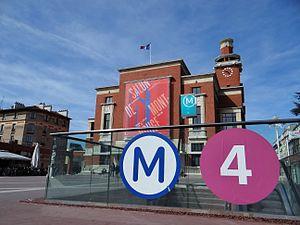
Sortie place Émile Cresp de la station Mairie de Montrouge avec le Beffroi en arrière plan
Montrouge est une commune française située dans le département des Hauts-de-Seine en région Île-de-France, dans l'arrondissement d'Antony, au sud de Paris, et fait partie de la Métropole du Grand Paris créée en 2016. Concernée par le périmètre d'une installation nucléaire, la commune est membre de la commission locale d'information auprès du CEA de Fontenay-aux-Roses.
Le Beffroi de Montrouge est un bâtiment conçu par l'architecte Henri Decaux, situé à Montrouge et inauguré en 1933, dont le nom provient, par métonymie, de son haut beffroi. Il est aujourd'hui un centre culturel et de congrès, et héberge notamment le Salon d'art contemporain de Montrouge.